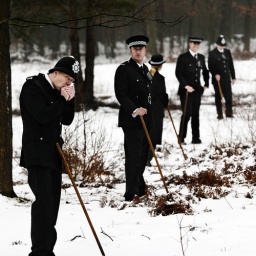
boys in blue on white